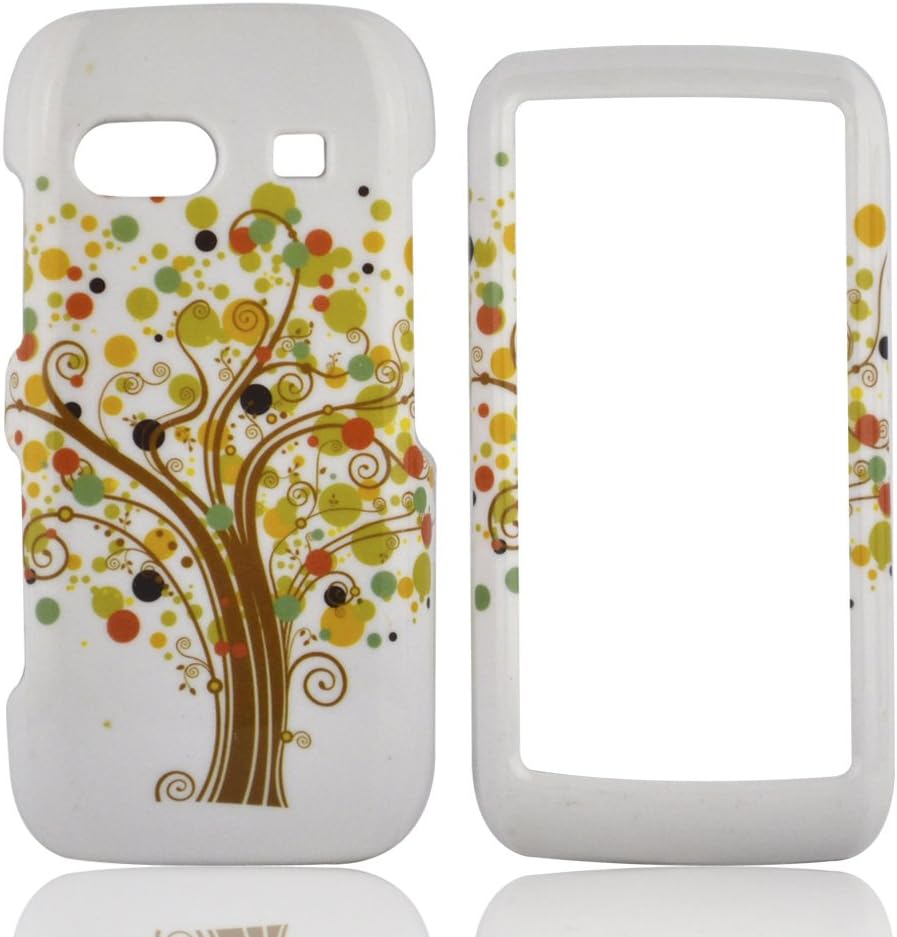
Talon Phone Case for LG GR700 VU Plus - Contempo Tree - AT&T - 1 Pack - Retail Packaging
Category: Cell Phones & Accessories
Phone shells are a great way to protect and personalize your LG GR700 VU Plus. Made of thin plastic, they simply snap on over your phone's body without requiring any tools. Because the phone can be used with the case on, the phone is protected at all times from day to day scratches and dings. You can easily change the color of your phone or decorate it with many different cool designs from Talon. Protecting your phone increases its resale value when its time for you to upgrade.
Features: Personalize and protect your phone with this decorative hard snap on plastic case with Talon's "Contempo Tree" design. | Thin & lightweight as to not add too much bulk to your phone. | Provides protection against small scratches and dings from day-to-day wear and tear. | Custom mould fits phone perfectly allowing full access to all the phone's buttons, jacks, and ports. | Easy to install - simply snap on over the phone. No tools required.